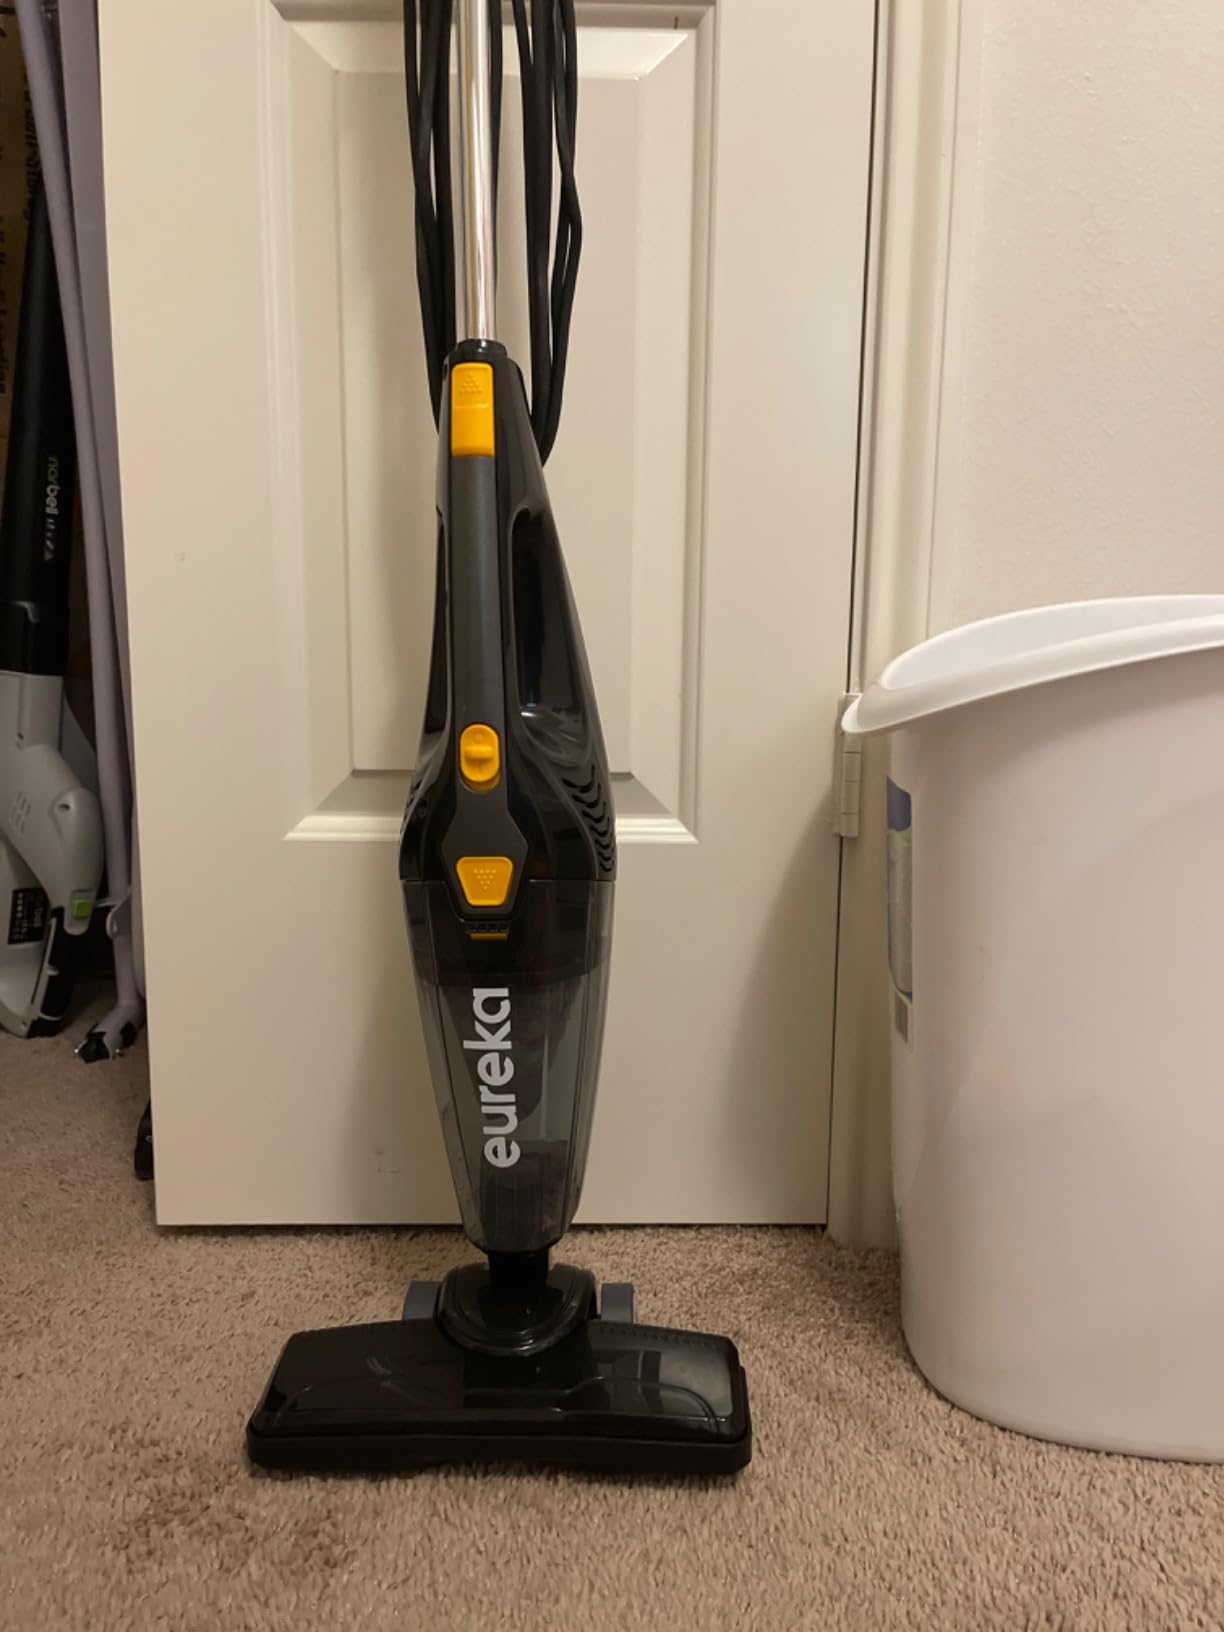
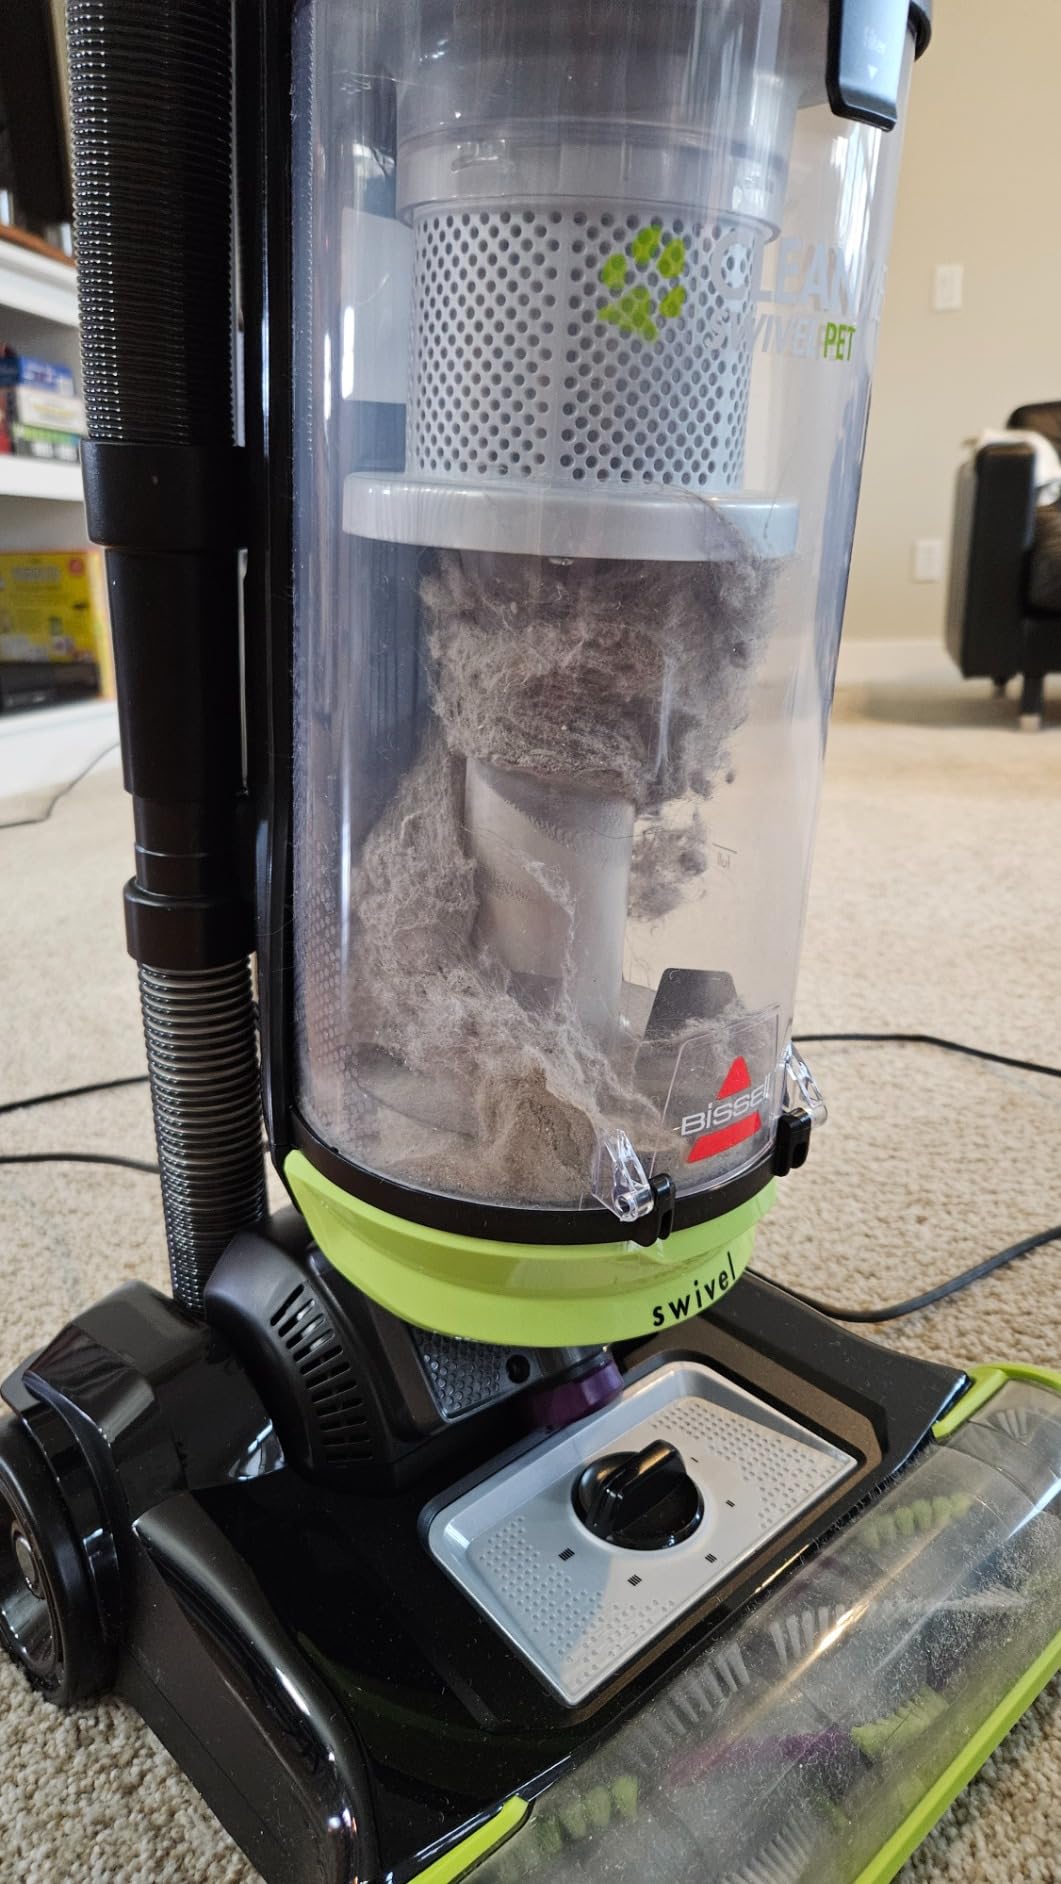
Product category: items_vacuum
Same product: no